Parliament of Lebanon

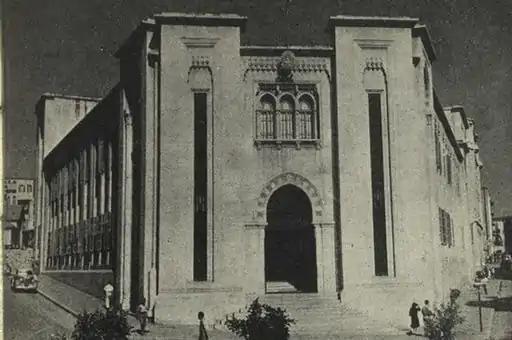
Lebanese Parliament Building 1947

The Parliament building was designed by Mardiros Altounian, who was also the architect of the Étoile clock tower. The building was completed in 1934 during the French Mandate period. Advised to build in the spirit of Lebanese tradition, the architect visited the Emirs' palaces in the Chouf Mountains. He also drew inspiration from the Oriental styles developed in Paris, Istanbul and Cairo at the turn of the 20th century.